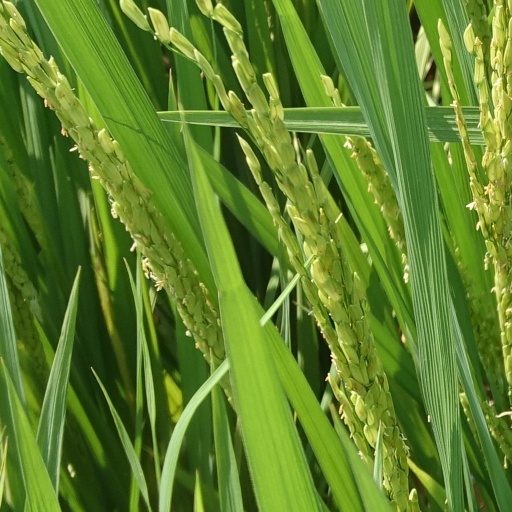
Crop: rice